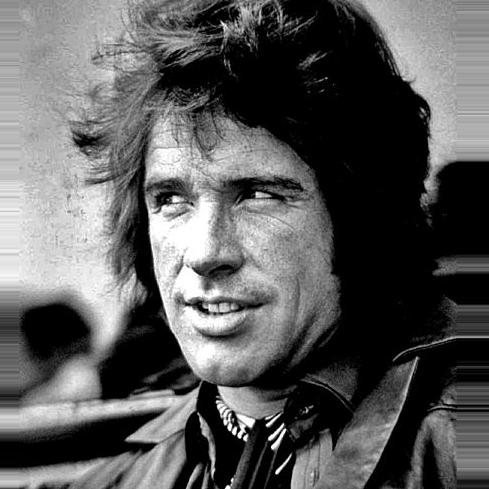
Age: 37